First Fitna

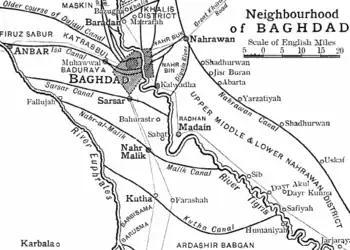
The Nahrawan Canal ran parallel to the east bank of the Tigris.

The Kharijites elected Abd Allah ibn Wahb al-Rasibi as their caliph. They denounced Ali's leadership, and declared him, his followers, and the Syrians to be infidels. They declared the shedding blood of such infidels to be licit. The Kharijites began interrogating civilians about their views on Uthman and Ali, and executing those who did not share their views. In one notable incident, the Kharijites disemboweled a farmer's pregnant wife, cut out and killed her unborn infant, before beheading the farmer. Kharijites have been viewed as the forerunners of Islamic extremists.